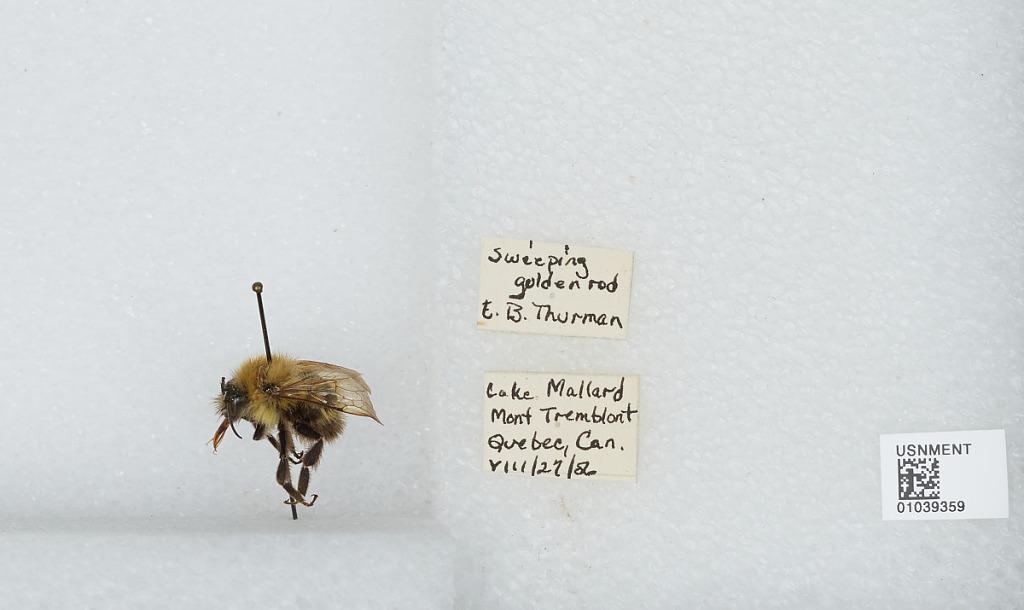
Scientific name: Bombus (Pyrobombus) perplexus Cresson
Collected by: E. Thurman
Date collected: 1956-8-27
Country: Canada
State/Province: Quebec
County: Laurentides Region
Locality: Lake Mallard
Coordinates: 47.1324, -76.7828